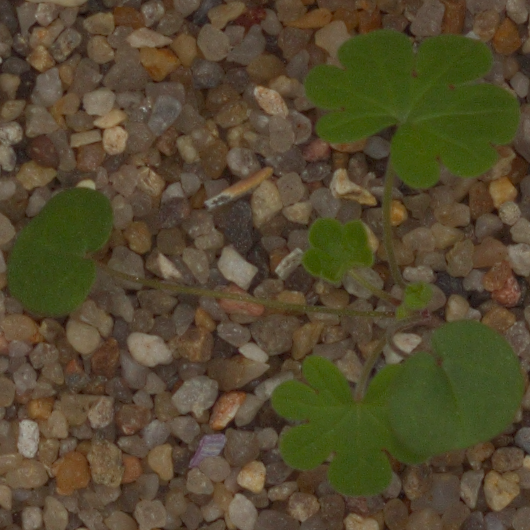
Label: smallflowered_cranesbill